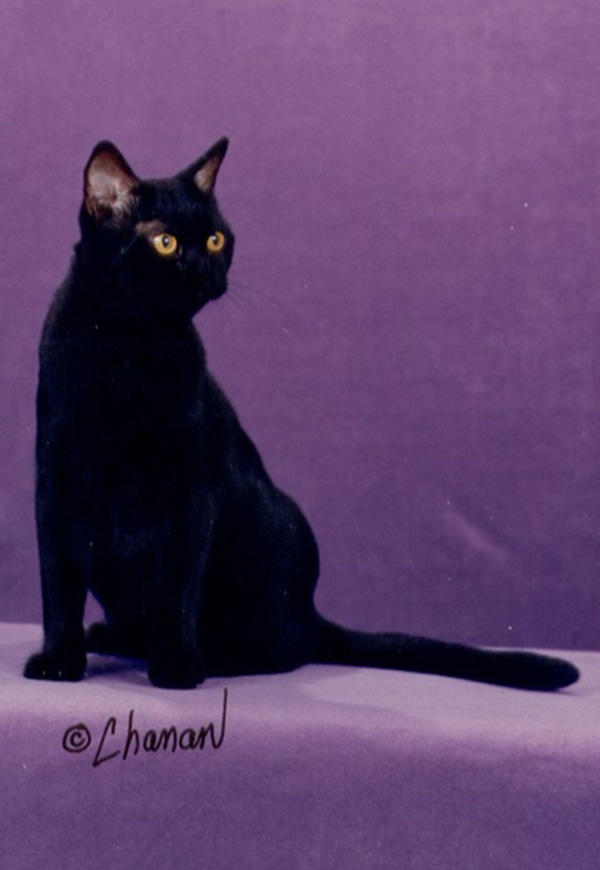
Breed: bombay